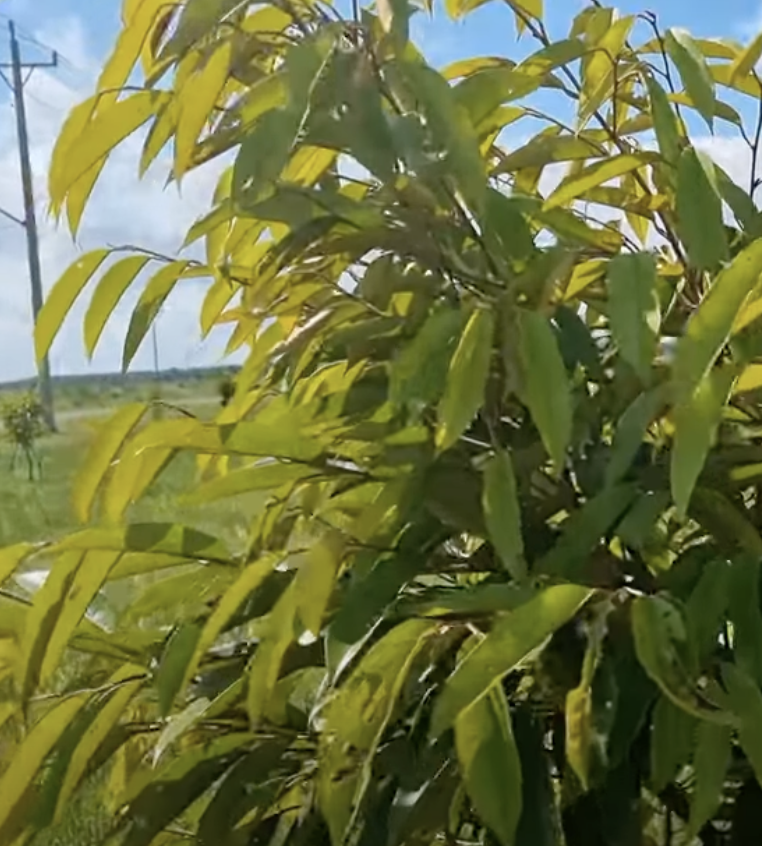
Label: yellow_leaf